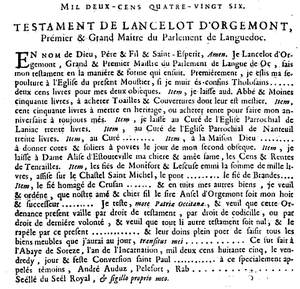
L’Occitanie est une région culturelle et historique du sud-ouest de l’Europe. Les principaux éléments qui la caractérisent sont sa culture et sa langue, la langue d'oc qui lui a donné son nom. L’espace occitan est identifié dès l’Empire romain sous le nom de Viennoise ou de Sept-Provinces, et au début du Moyen Âge sous le nom d’Aquitaine. Il retrouve une certaine unité à l'époque carolingienne sous le nom de royaume d'Aquitaine dont les délimitations territoriales correspondent grosso modo à l'espace linguistique de l'ancien occitan et de la Viennoise romaine. L’Occitanie a connu différents noms au cours de son histoire. La plus grande partie de l’Occitanie est aujourd’hui située en France où, depuis 2016, une région administrative de moindre étendue porte le même nom.
Le Languedoc est un territoire du Sud de la France traditionnellement divisé en Haut-Languedoc, approximativement compris dans l’ancienne région Midi-Pyrénées, et Bas-Languedoc, qui correspond approximativement à l’ancienne région Languedoc-Roussillon. Le nom de Languedoc est une traduction française et une contraction du nom latin Lingua Occitana littéralement traduit par « Langue occitane ». Le Languedoc fait partie de l’Occitanie, vaste espace géographique de langue d'oc. Ses habitants sont les Languedociens, son dialecte s'appelle le languedocien.